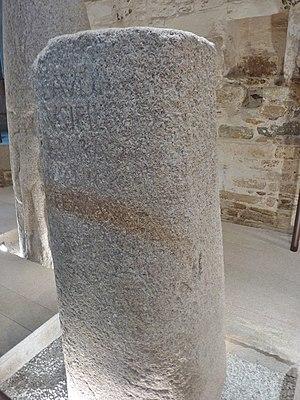
Kernilis
Kernilis [kɛʁnilis] est une commune du département du Finistère, dans la région Bretagne, en France.
Le musée départemental breton de Quimper, créé en 1846 par la Société archéologique du Finistère, est installé dans l'ancien palais des évêques de Cornouaille, proche de la cathédrale Saint-Corentin. Se définissant comme un « musée de société », il présente l'archéologie et les arts du département du Finistère.
Saint-Frégant [sɛ̃fʁegɑ̃] est une commune du département du Finistère, dans la région Bretagne, en France.